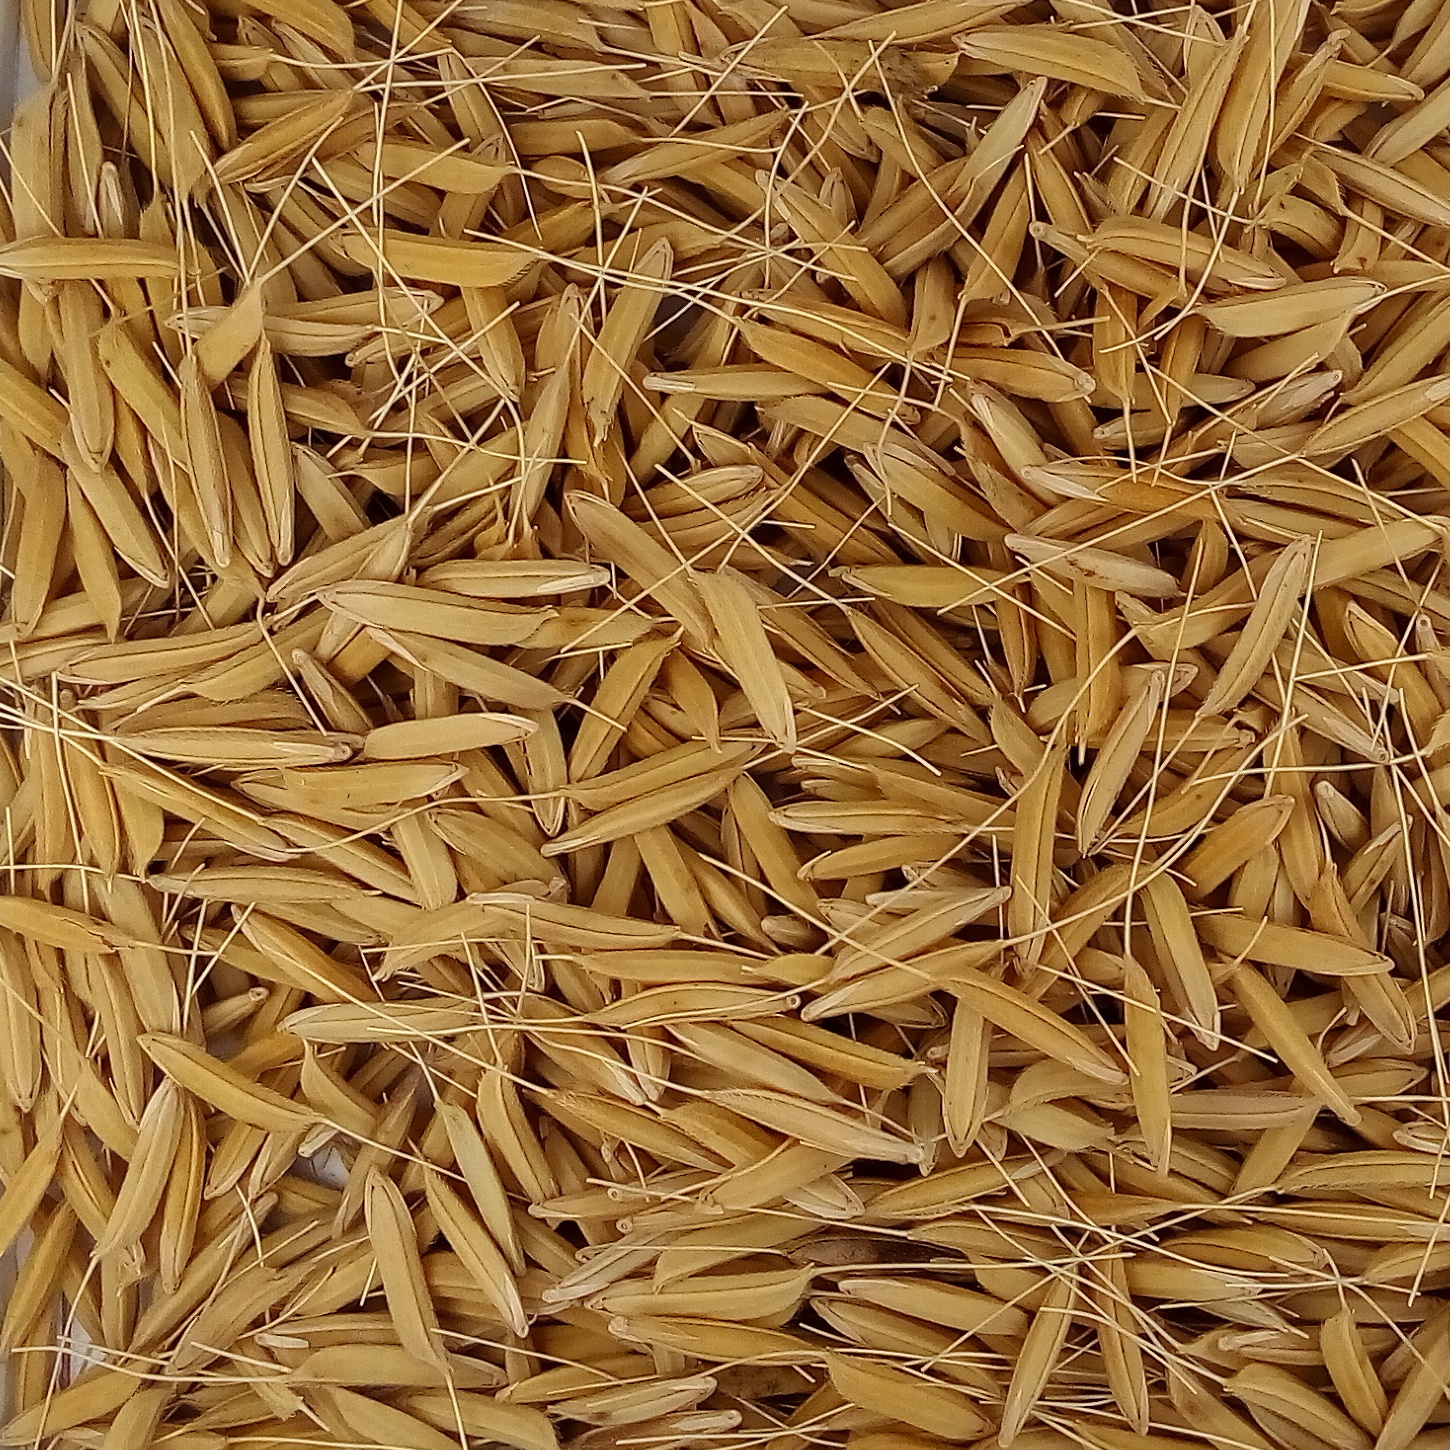
Rice seed variety: 1637